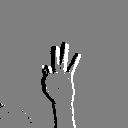
ASL letter: f